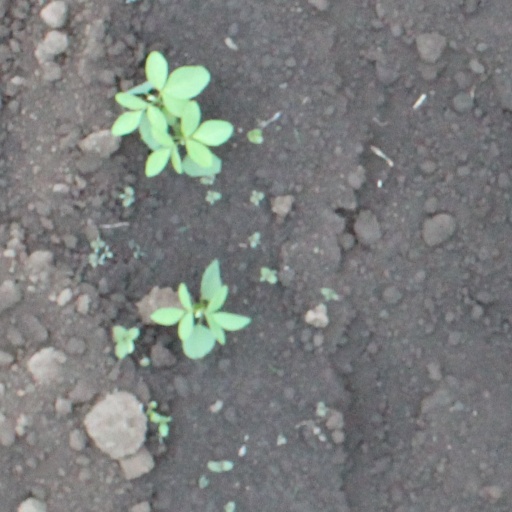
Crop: soybean